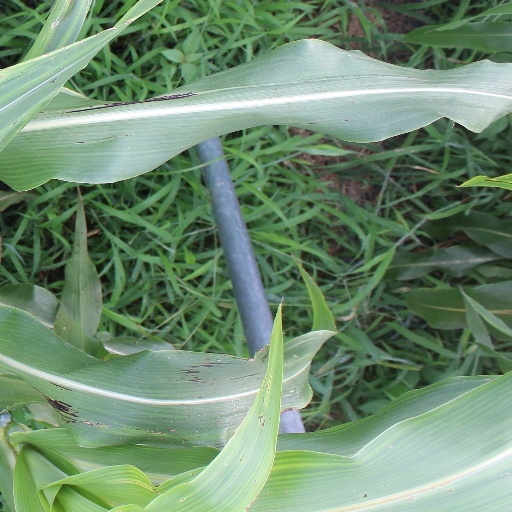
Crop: sorghum